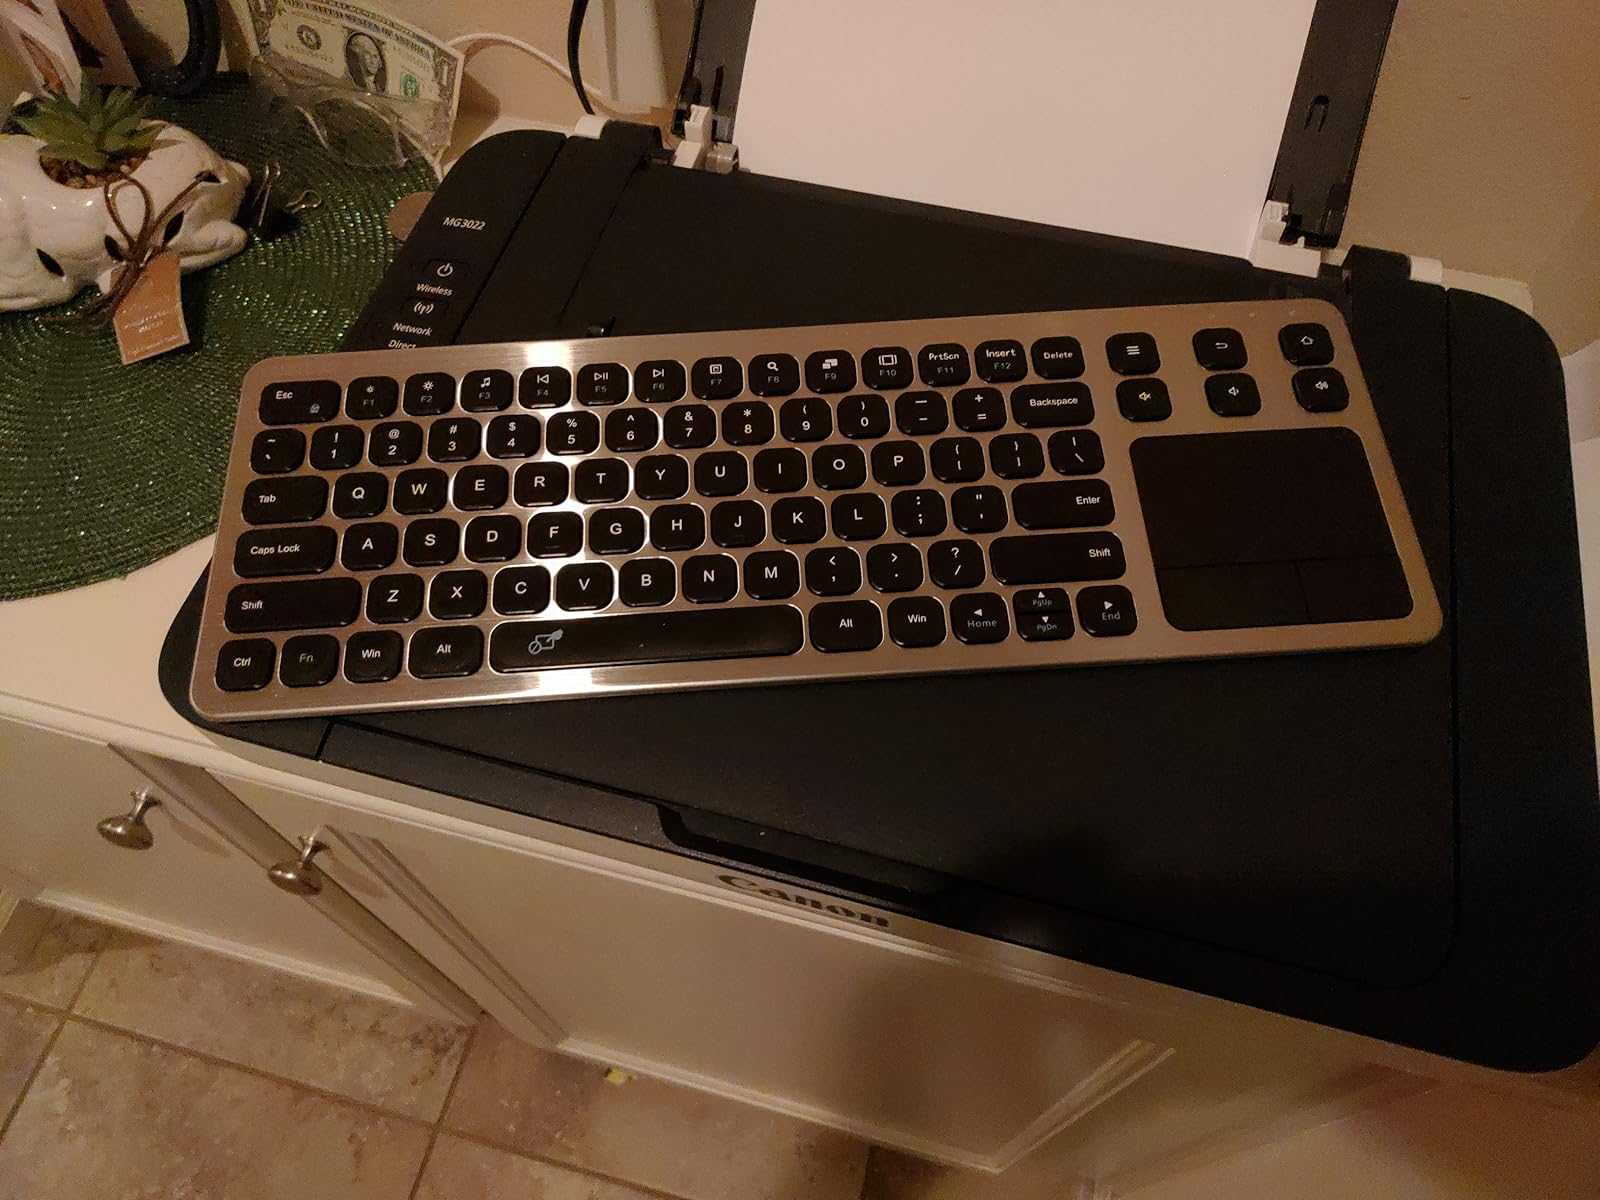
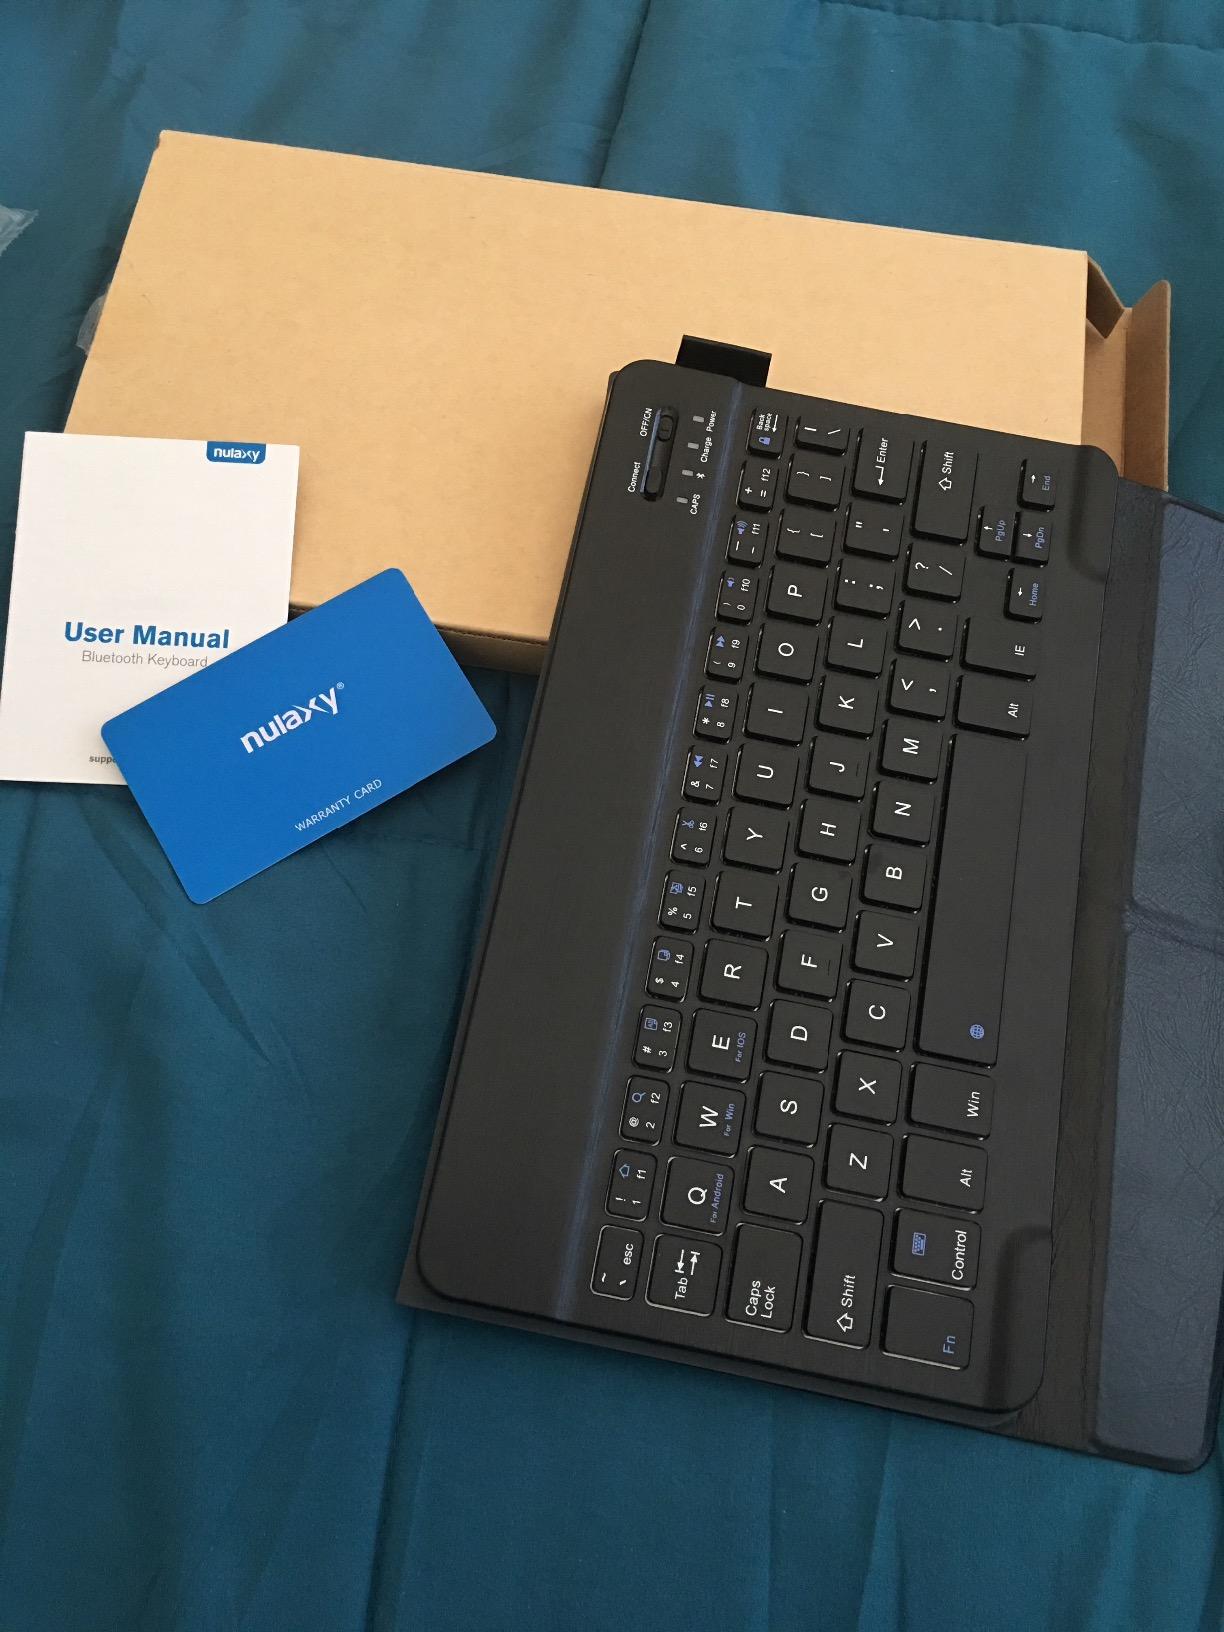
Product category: keyboard
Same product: no